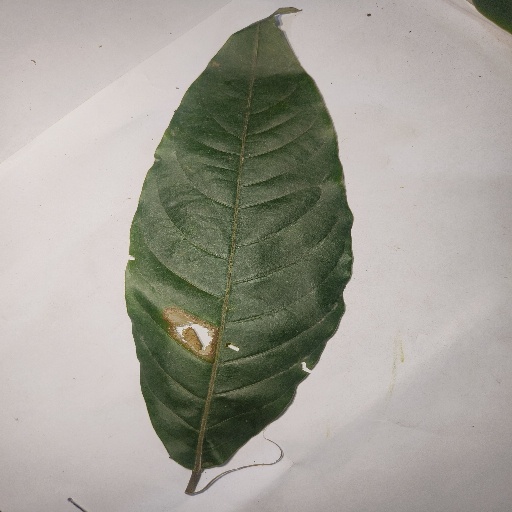
Species: HariTaki
Leaf condition: Bacterial Spot